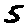
Label: 5